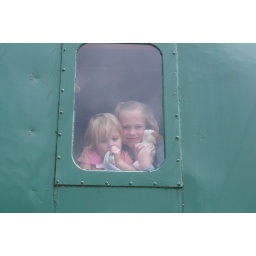
in a train car window